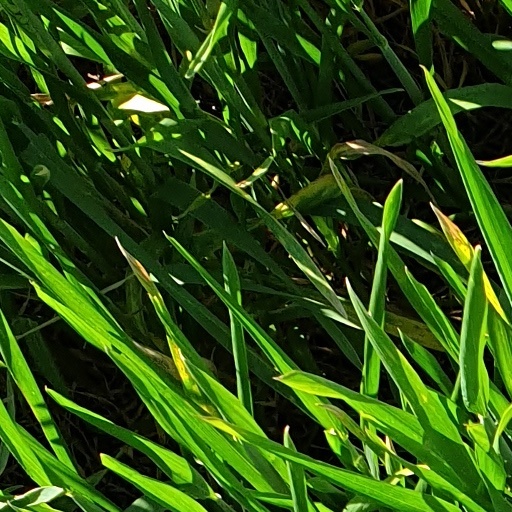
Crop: wheat